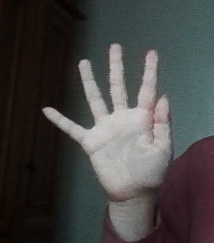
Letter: sheen